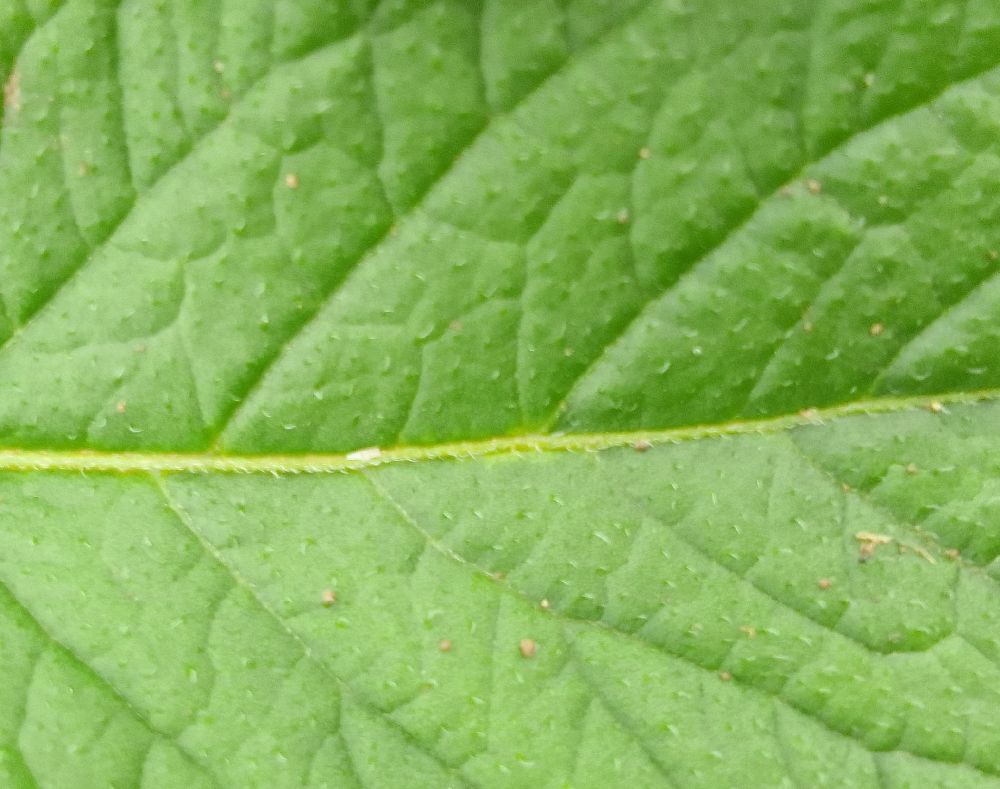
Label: Healthy